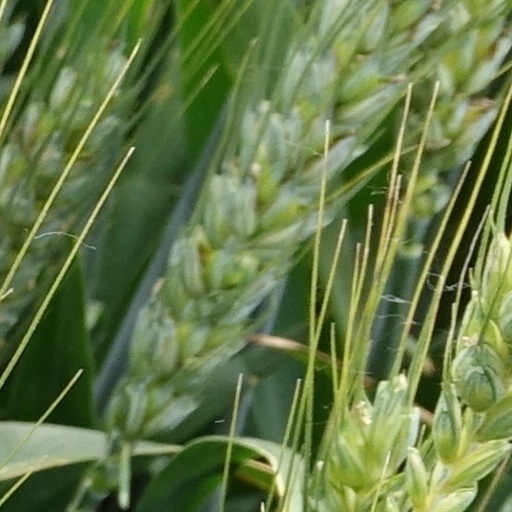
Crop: wheat